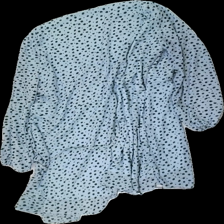
View: back
Type: Cardigan
Category: Ladies
Brand: Not in the list
Brand text on label: Sisters Point
Colors: Blue, Black
Material: 100% polyester
Pattern: Dots
Cut: Regular, Long, Loose
Size: XL
Season: All
Price range: 50-100
Recommended usage: Reuse